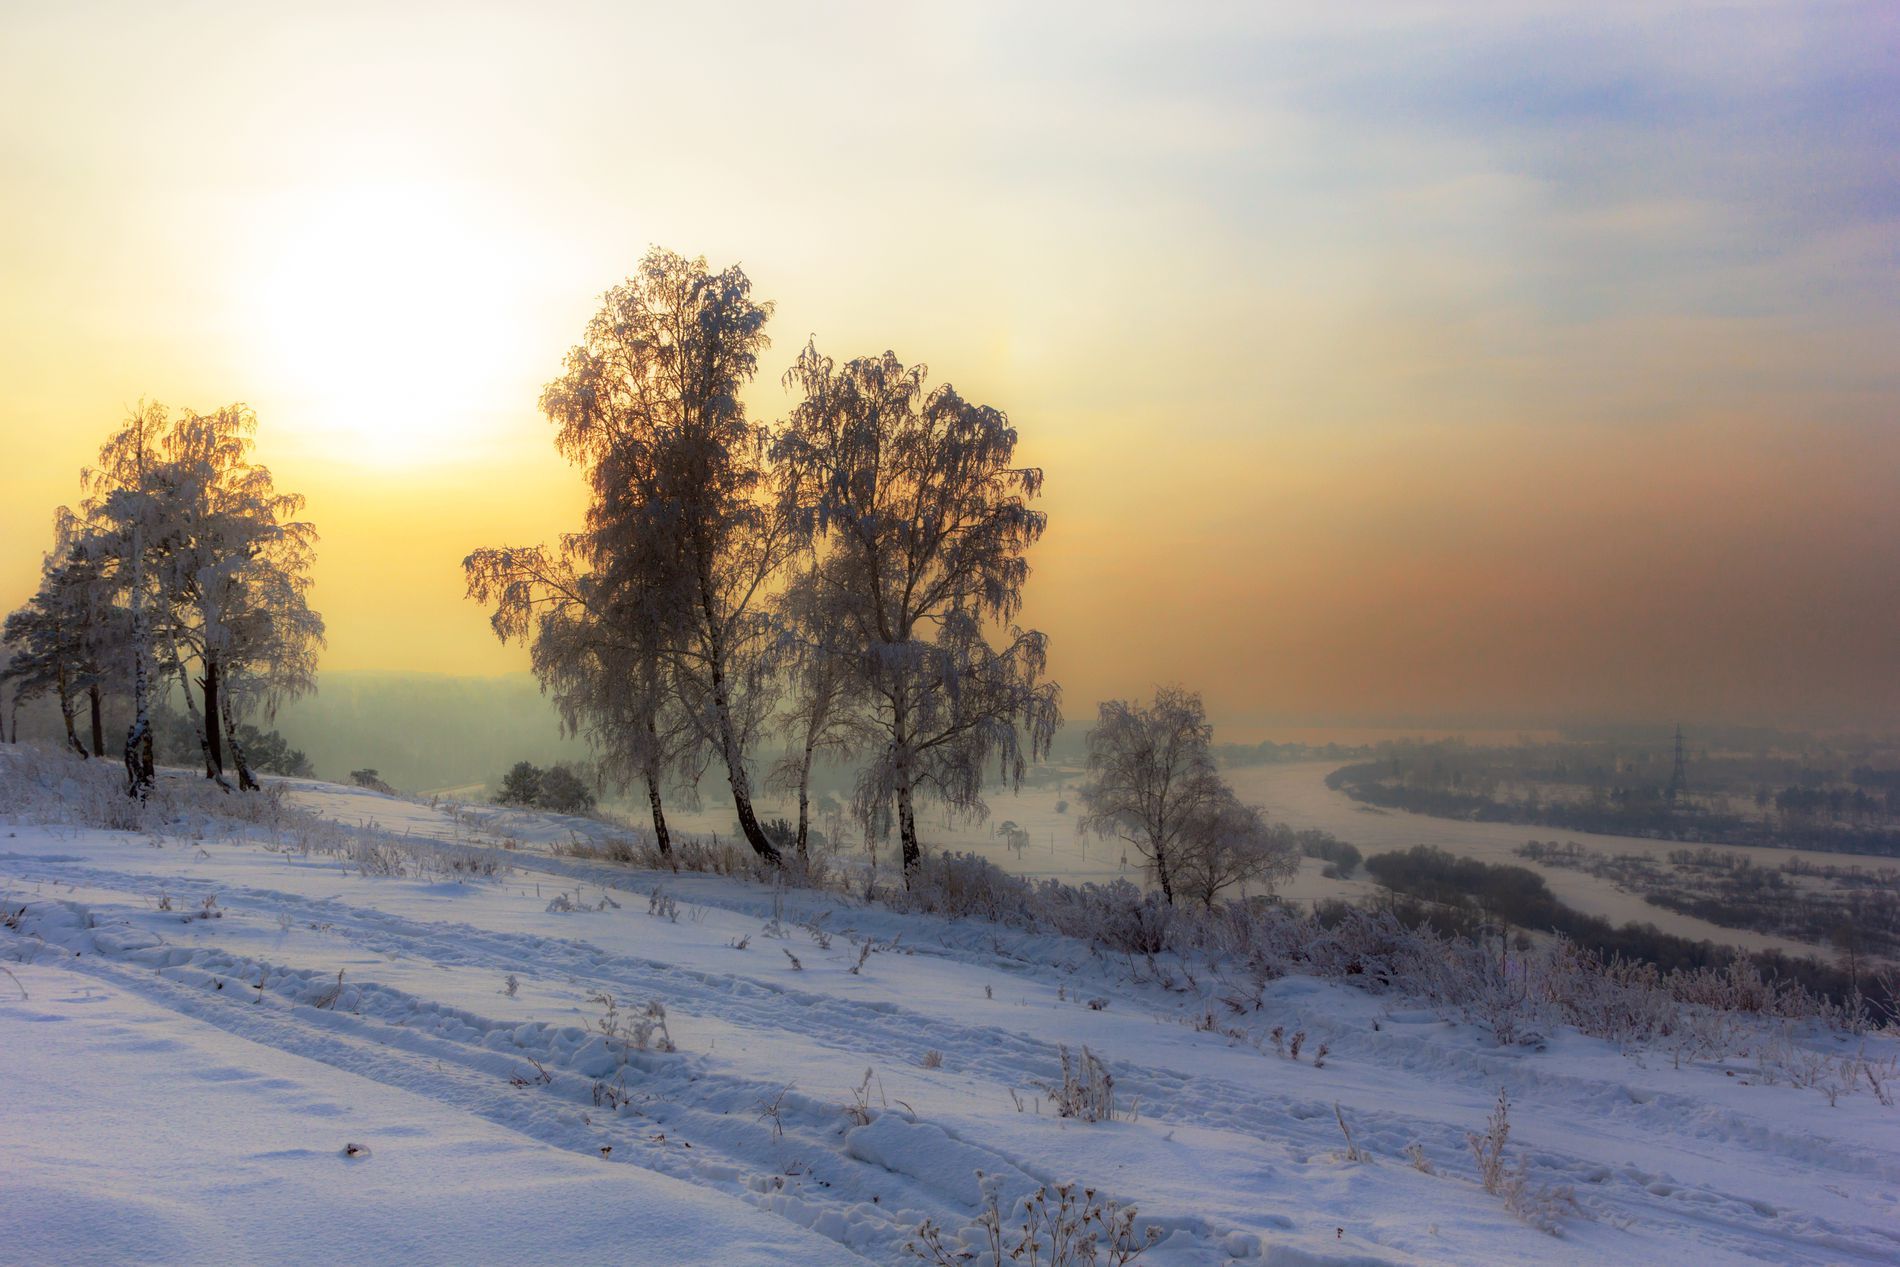
Snowy morning at nature
The image shows a morning scene , sun raus hits the ice over the land , there are some trees covered with ice , in the back ground there is another land in low lavel compared with the land in the foreground , sky colored with orange and yellow sunlight .
it is a wide-shot angle for a whole scene of winter nature , cool colors of the photo makes feeling of cold weather even it\s captured at the morning and the sunrises with orange and yellow colors covering the sky which
Labels: Landscape, Nature, Outdoors, Plant, Tree, Sky, Scenery, Weather, Vegetation, Ice, Land, Woodland, Snow, Sunrise, Sunlight, Person, Winter, Sun, Grove, Sunset, Frost, Ground, Wilderness, Fog, Tree Trunk, Trees, Land.
Camera: Canon Canon EOS 60D
Lens: EF17-40mm f/4L USM, Canon EF 17-40mm f/4L
Aperture: F9.5
Exposure: 1/180 sec
ISO: 100
Focal length: 17.0 mm